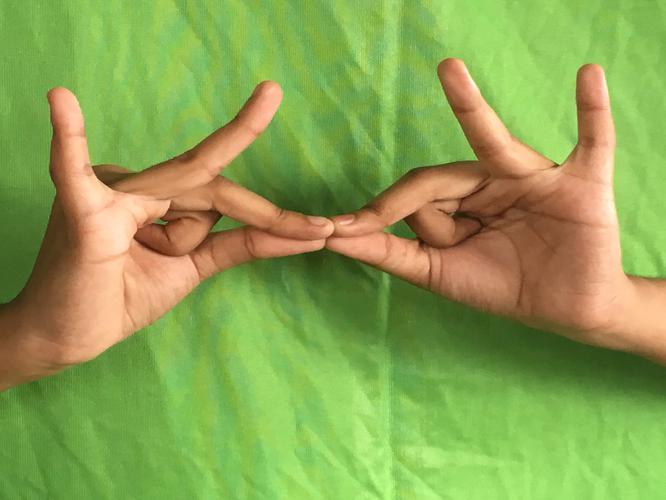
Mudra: Sakata
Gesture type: double_hand